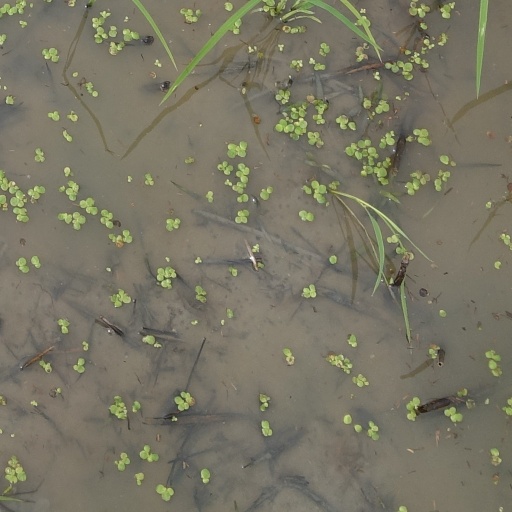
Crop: rice